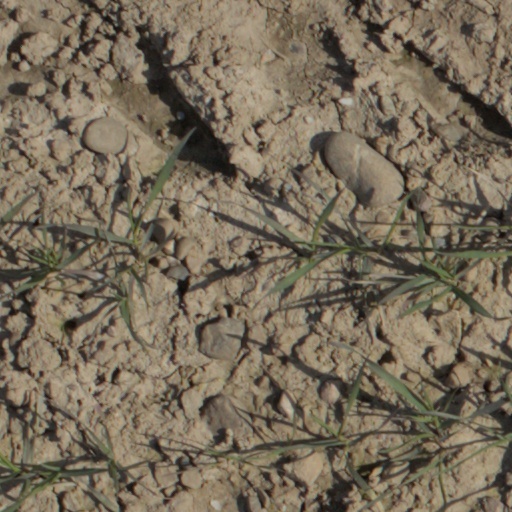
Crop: wheat